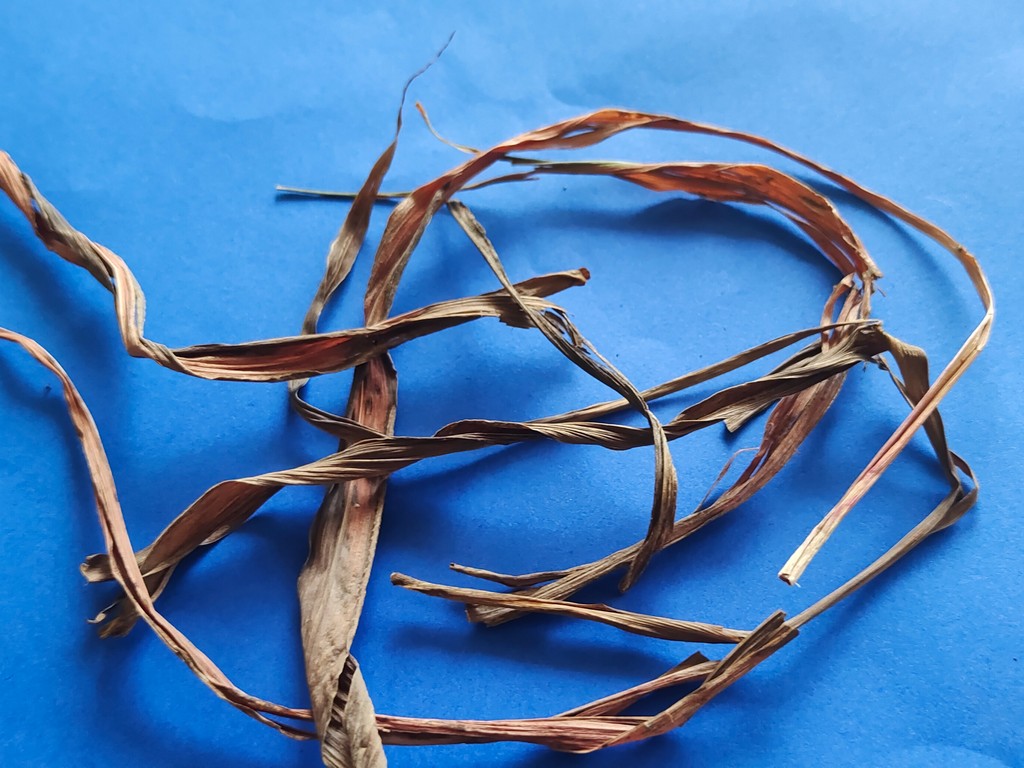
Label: Dried